Five Nights at Freddy's: Sister Location

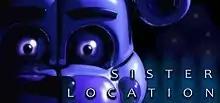
Steam storefront header

Five Nights at Freddy's: Sister Location is a 2016 point-and-click survival horror game developed and published by Scott Cawthon. It is the fifth main installment in the "Five Nights at Freddy's" series. Set at a sister location of Freddy Fazbear's Pizzeria called Circus Baby's Entertainment and Rental, players control a new employee who must perform maintenance work while defending themselves from a set of murderous animatronics. The gameplay in "Sister Location" differs significantly from the previous "Five Nights at Freddy's" games in that it grants players mobility between rooms where tasks are completed.